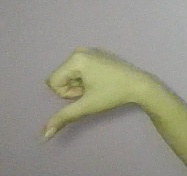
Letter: waw